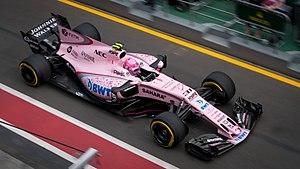
Le Grand Prix automobile d'Australie 2017, disputé le 26 mars 2017 sur le circuit d'Albert Park, est la 957ᵉ épreuve du championnat du monde de Formule 1 courue depuis 1950. Il s'agit de la 33ᵉ édition du Grand Prix d'Australie comptant pour le championnat du monde de Formule 1 et de la première manche du championnat 2017.
Le championnat du monde de Formule 1 2017 est la 68ᵉ édition du championnat du monde de Formule 1. Il débute le 26 mars 2017 avec le Grand Prix d'Australie et s'achève le 26 novembre 2017 à Abou Dabi. Il comporte vingt Grands Prix, un de moins qu'en 2016, le Grand Prix d'Allemagne n'étant pas organisé.